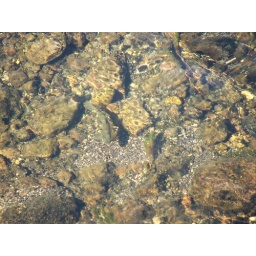
Like a fish in water